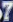
Number: 7